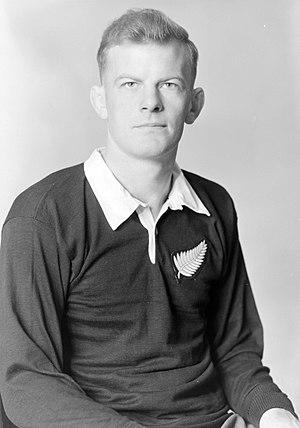
David John Graham, né le 9 janvier 1935 à Stratford en Nouvelle-Zélande et mort le 2 août 2017, est un joueur de rugby à XV qui a joué avec l'équipe de Nouvelle-Zélande.